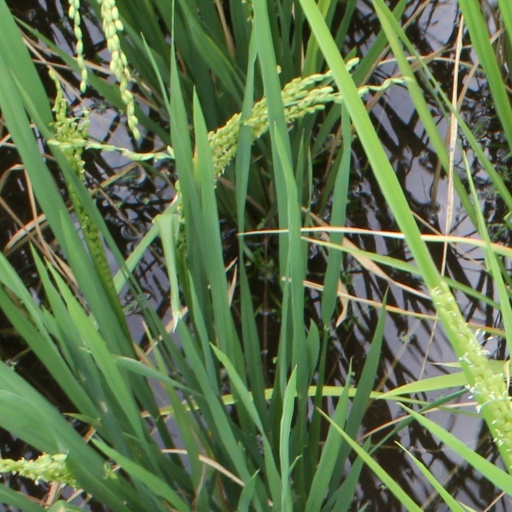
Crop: rice